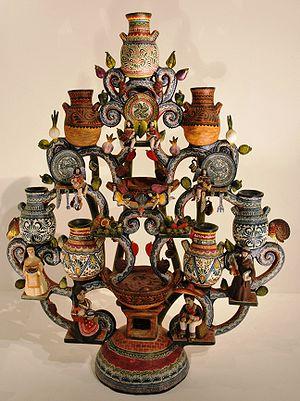
Un arbre de vie est une sculpture en argile fabriquée communément de manière artisanale dans le centre du Mexique, principalement dans la commune de Metepec, dans l'État du Mexique. On trouve d'abord des traces de l'élaboration de sculptures en argile en forme d'arbres à Izúcar de Matamoros, dans l'État de Puebla, mais aujourd'hui leur fabrication est plus étroitement liée à la ville de Metepec.